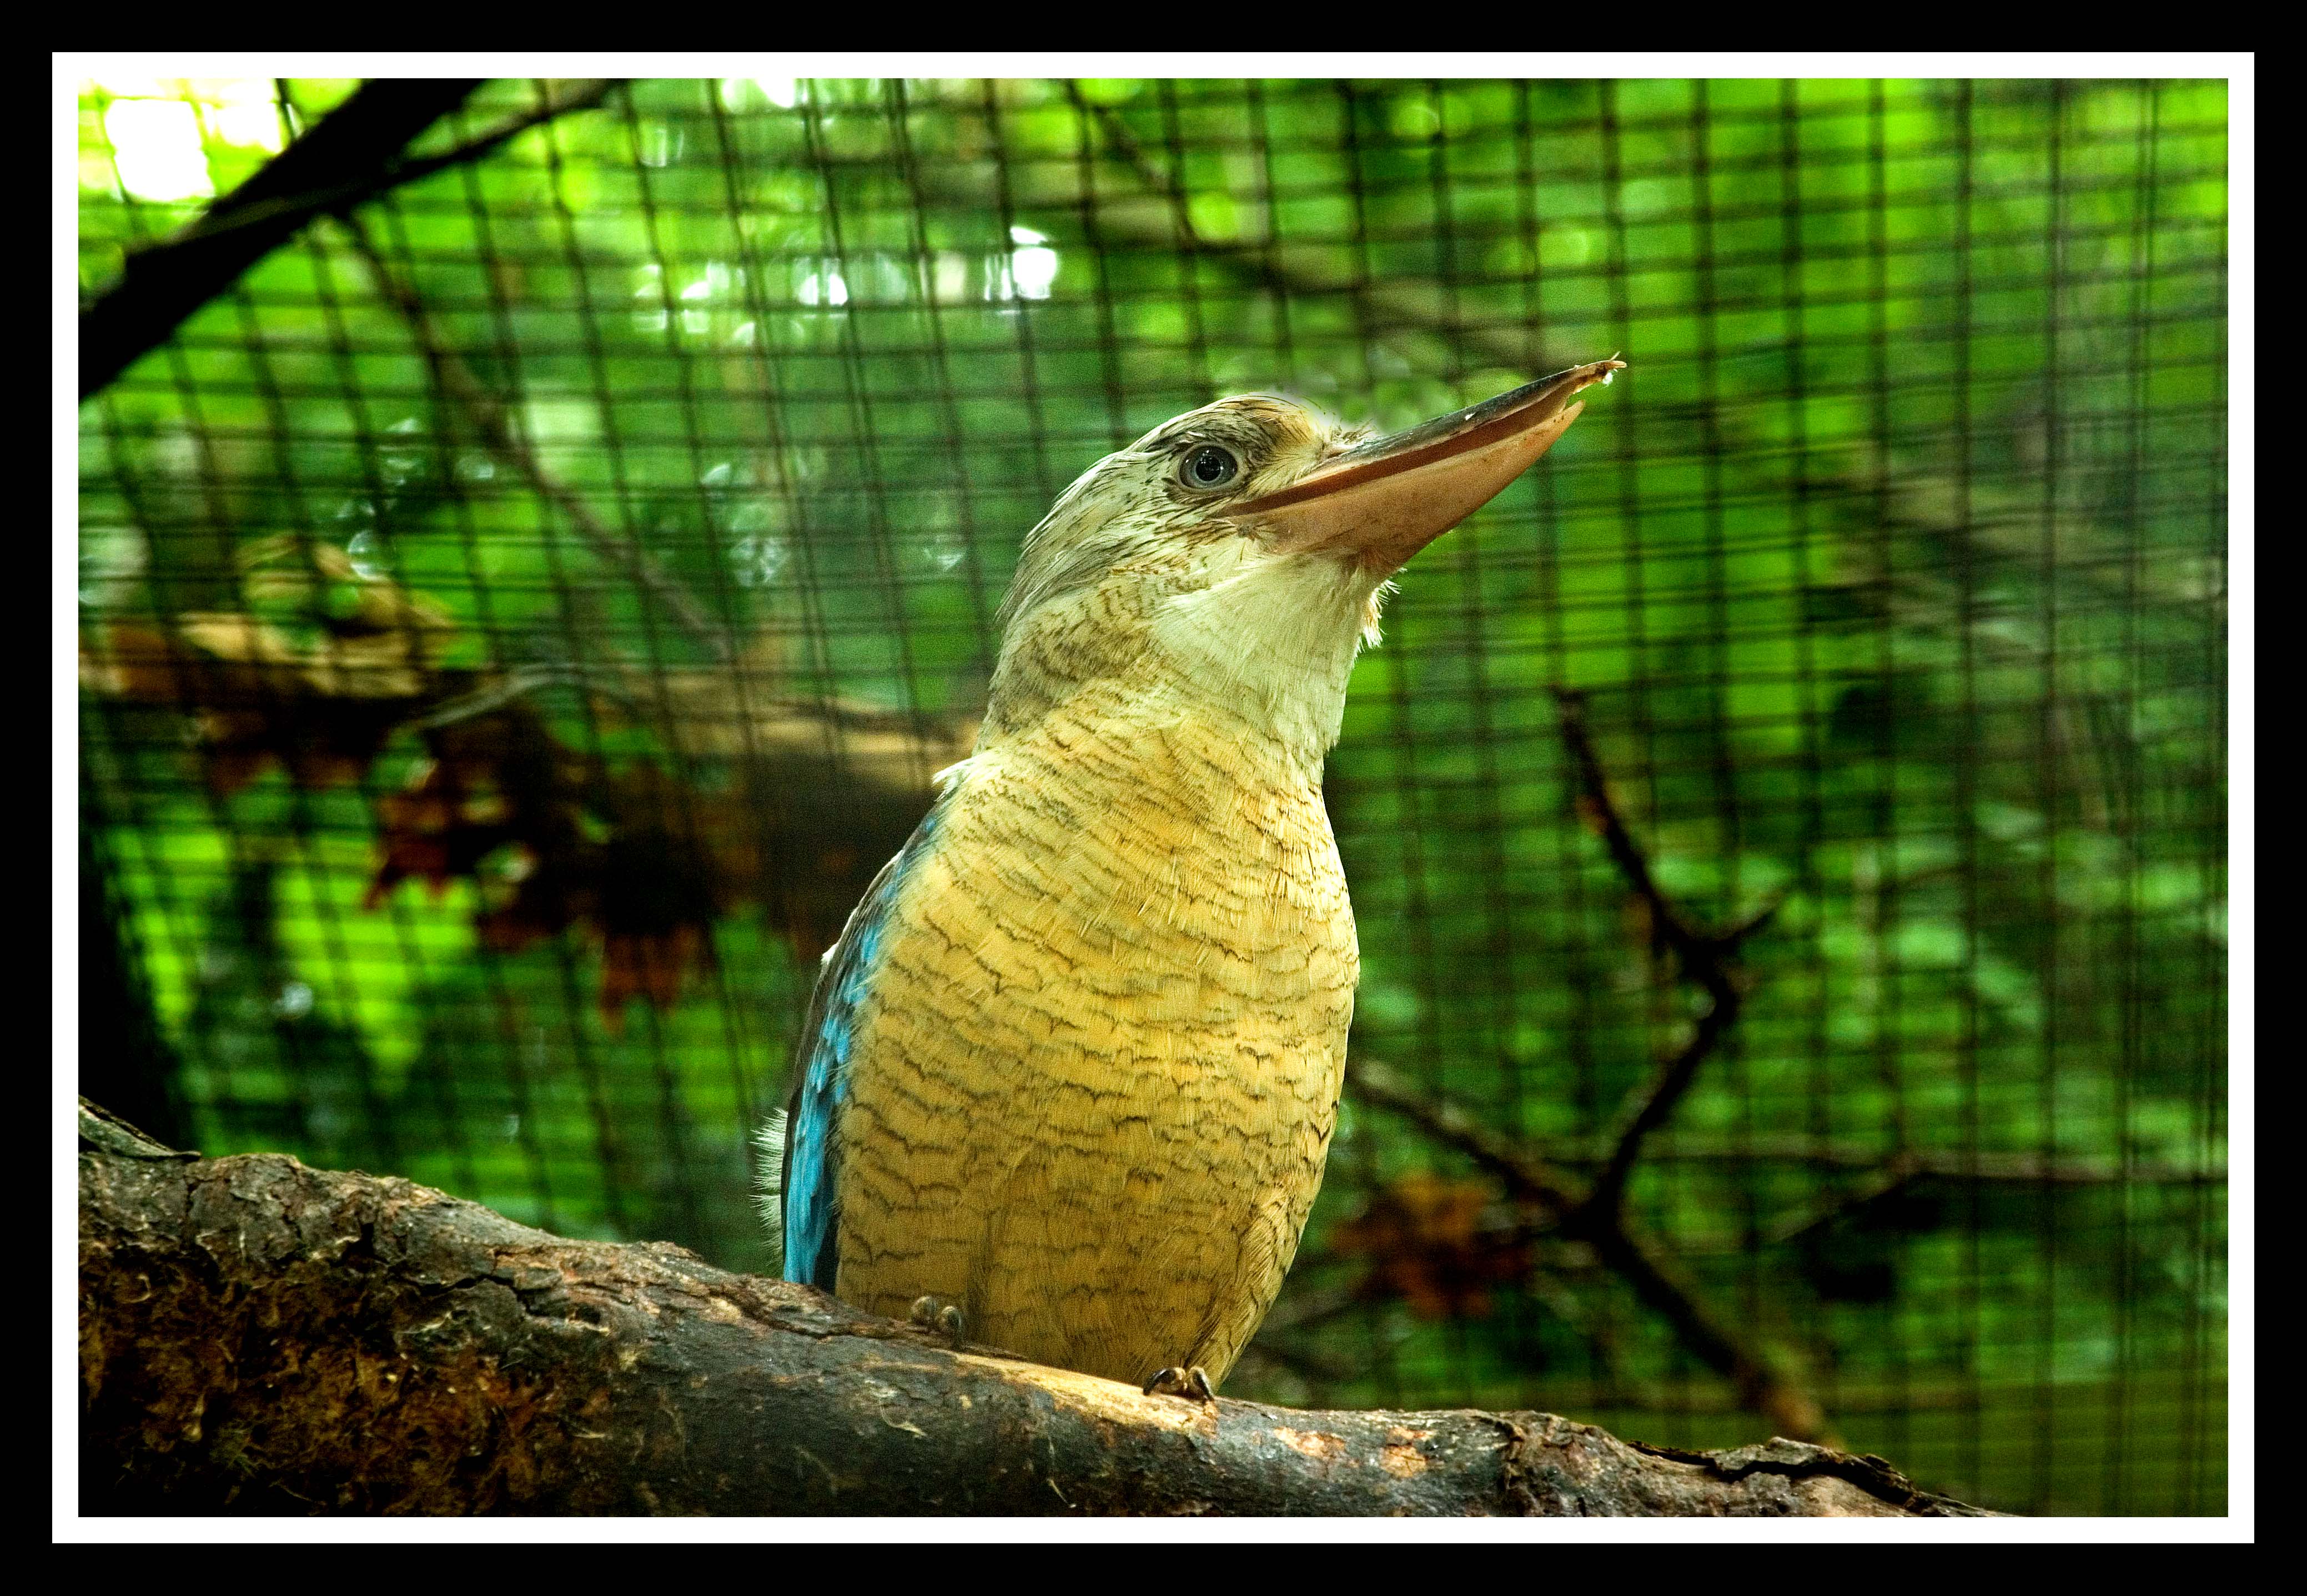
bird, house, wildlife, garden, fauna, birds, yorkshire, harewood